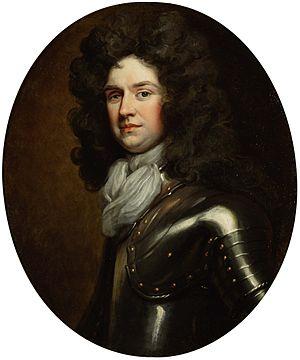
Le général David Colyear, 1ᵉʳ comte de Portmore était un général écossais et gouverneur de Gibraltar.